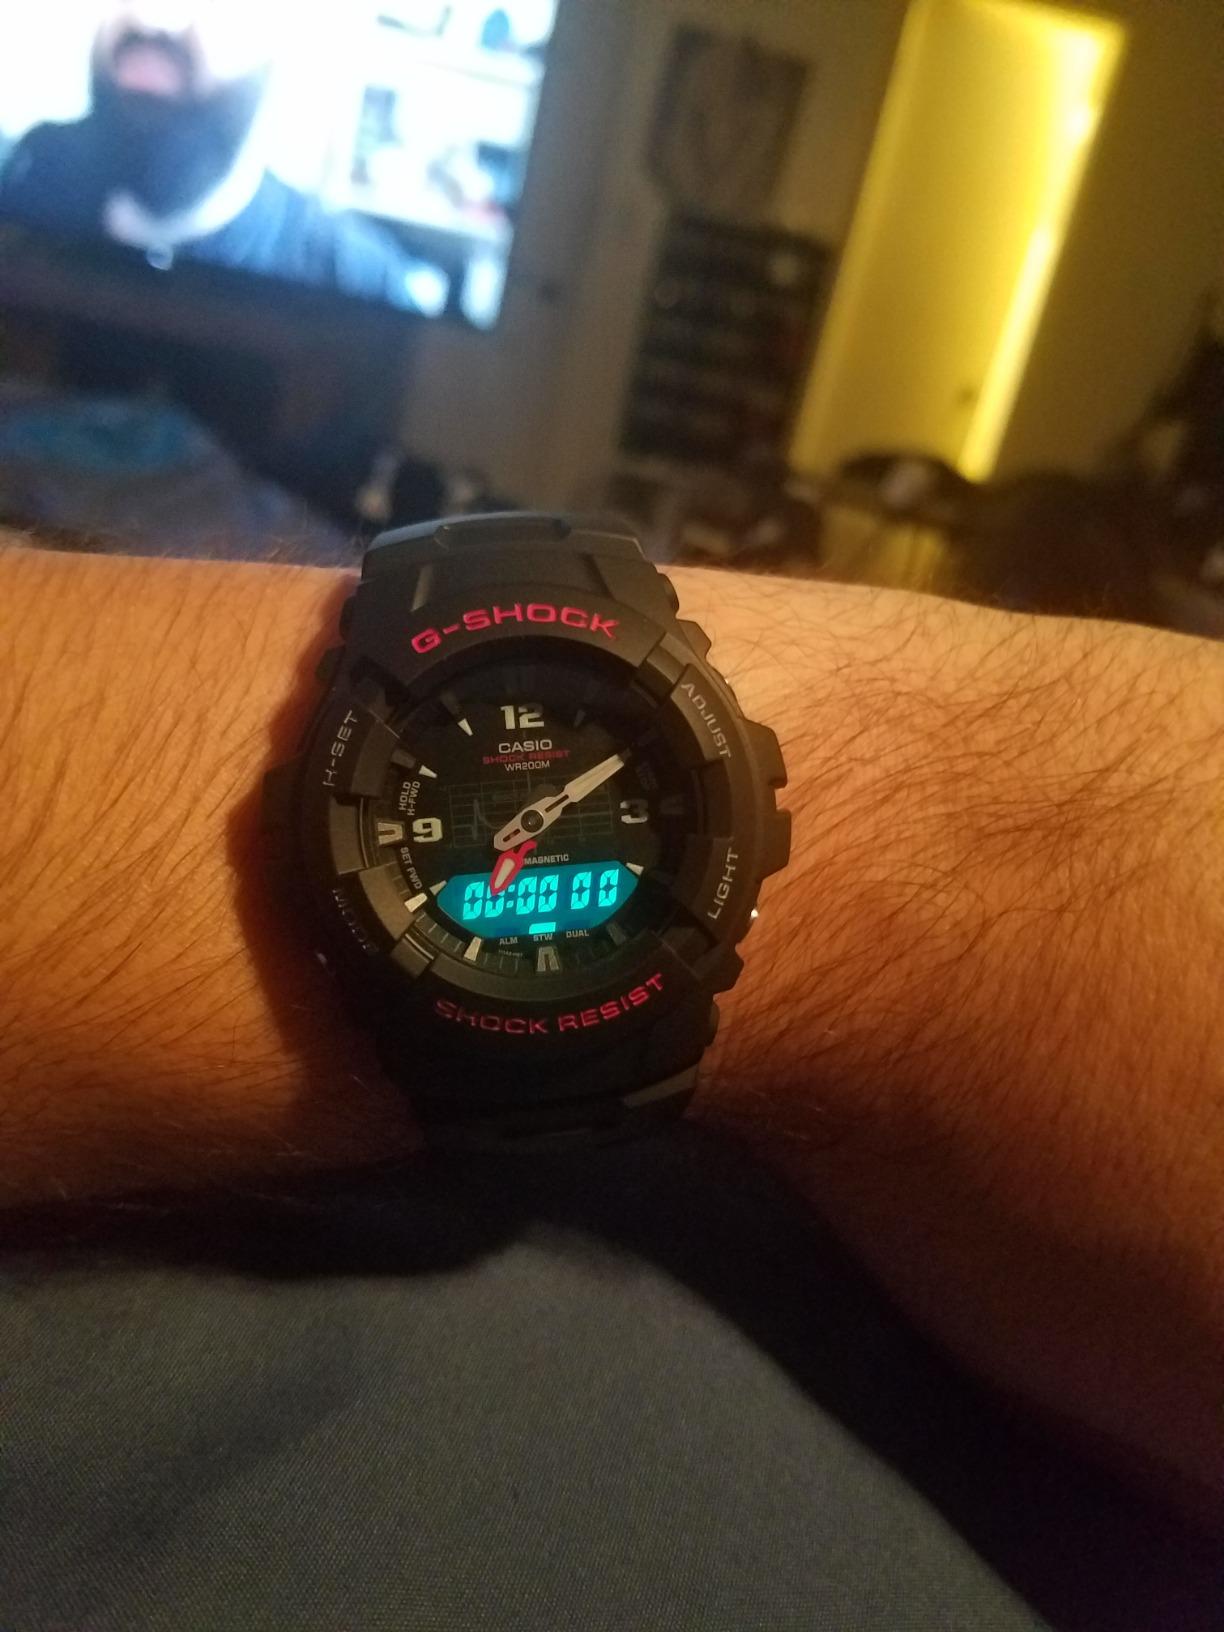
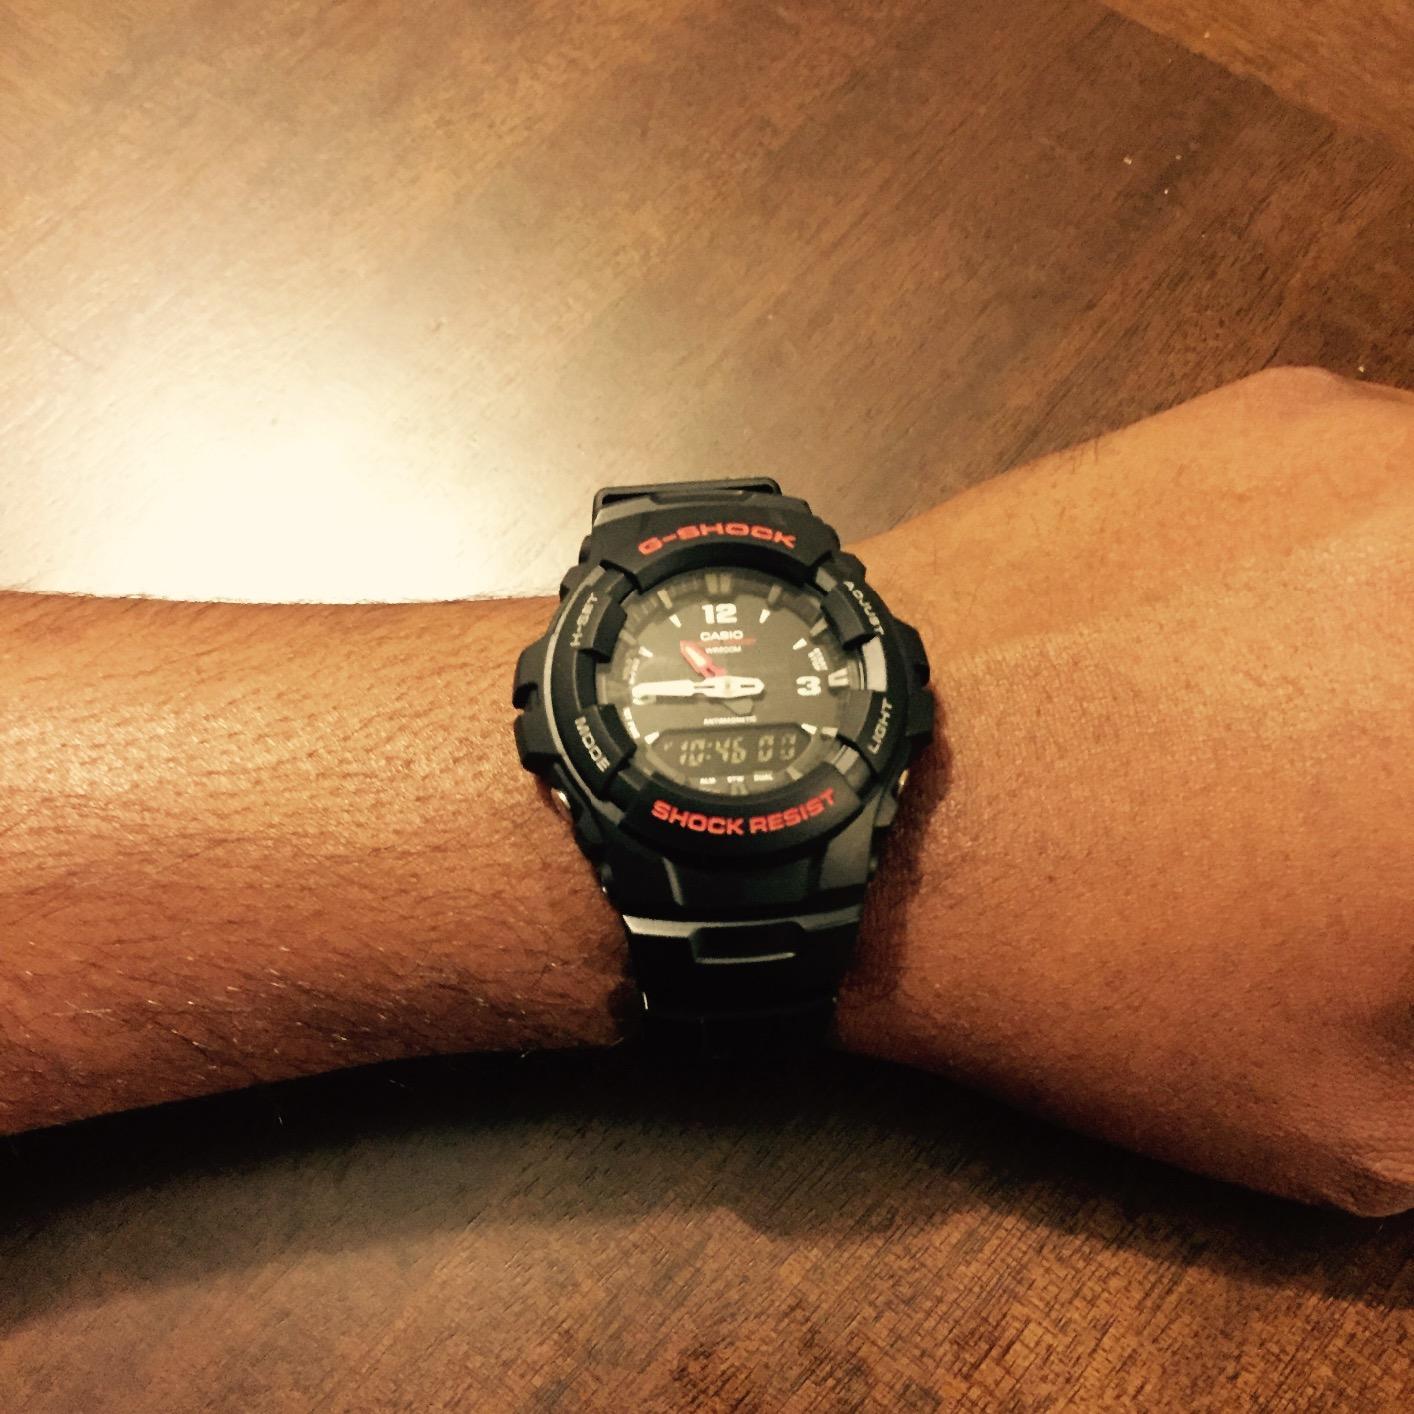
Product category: accessories_watch
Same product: yes